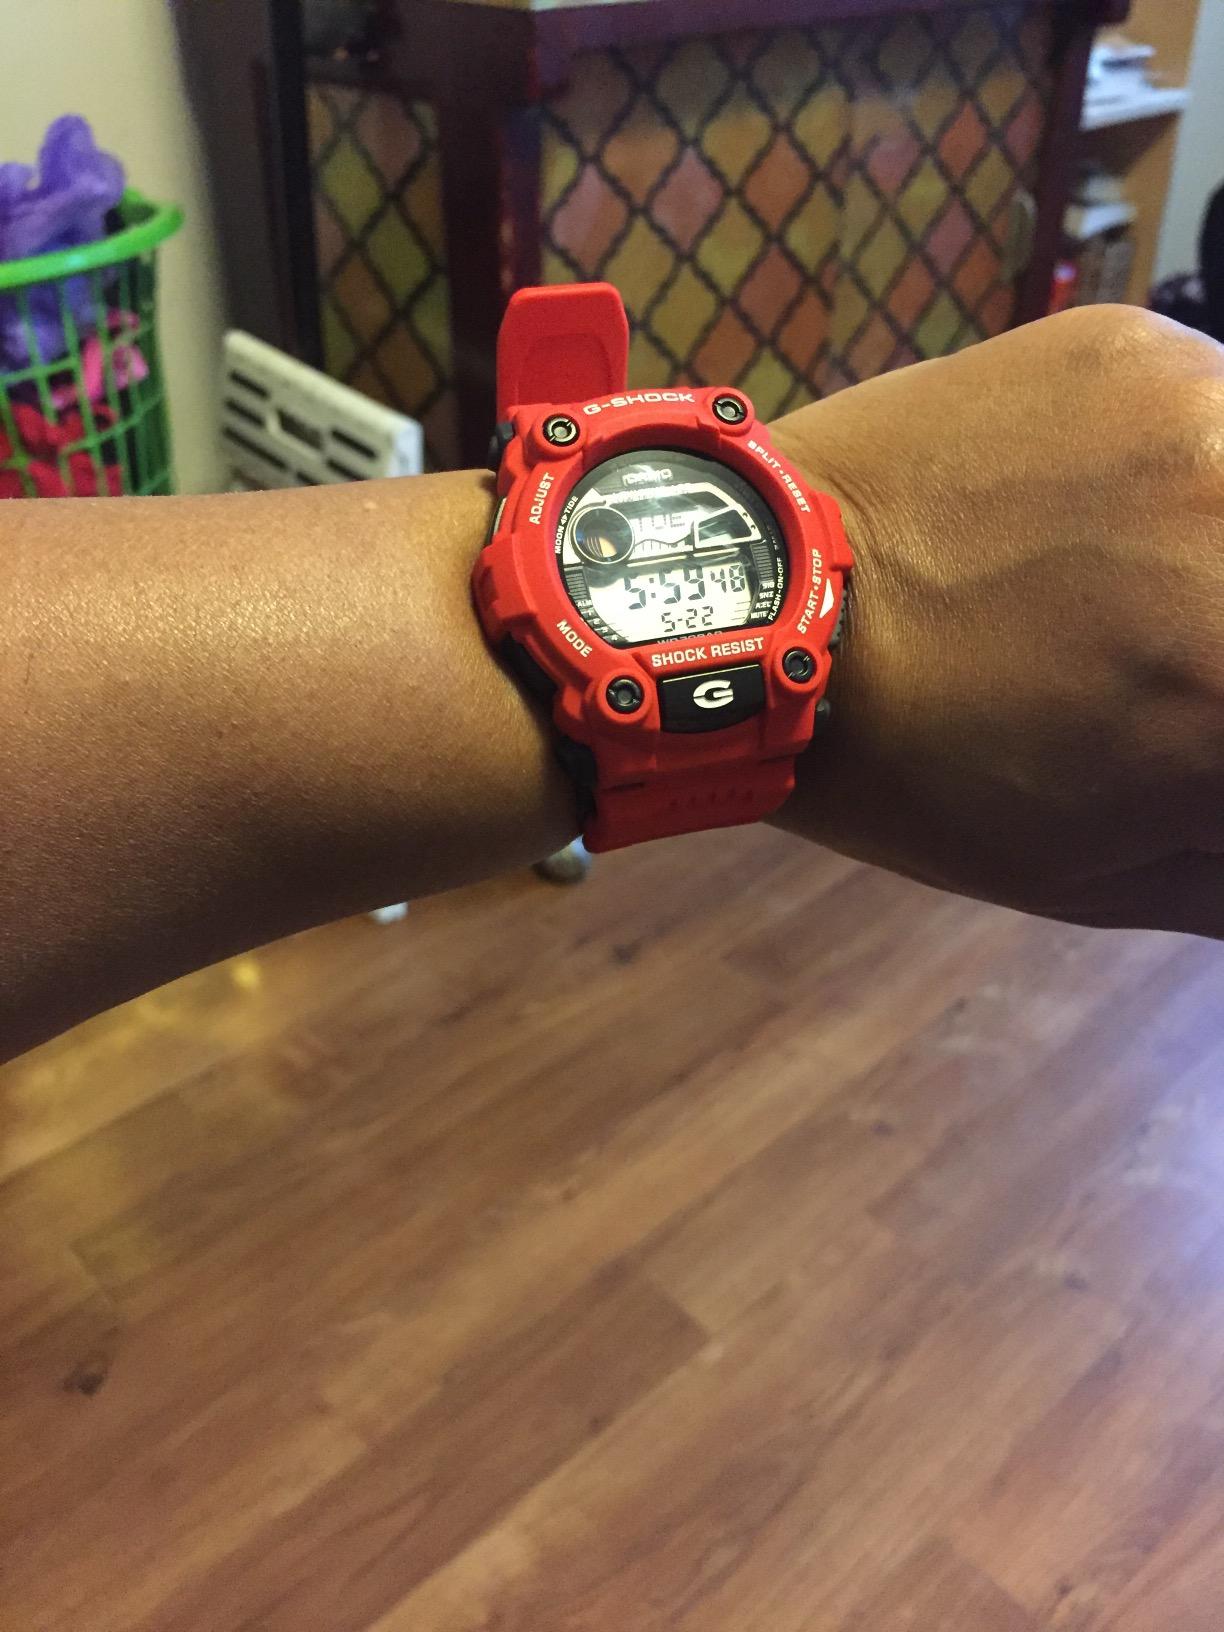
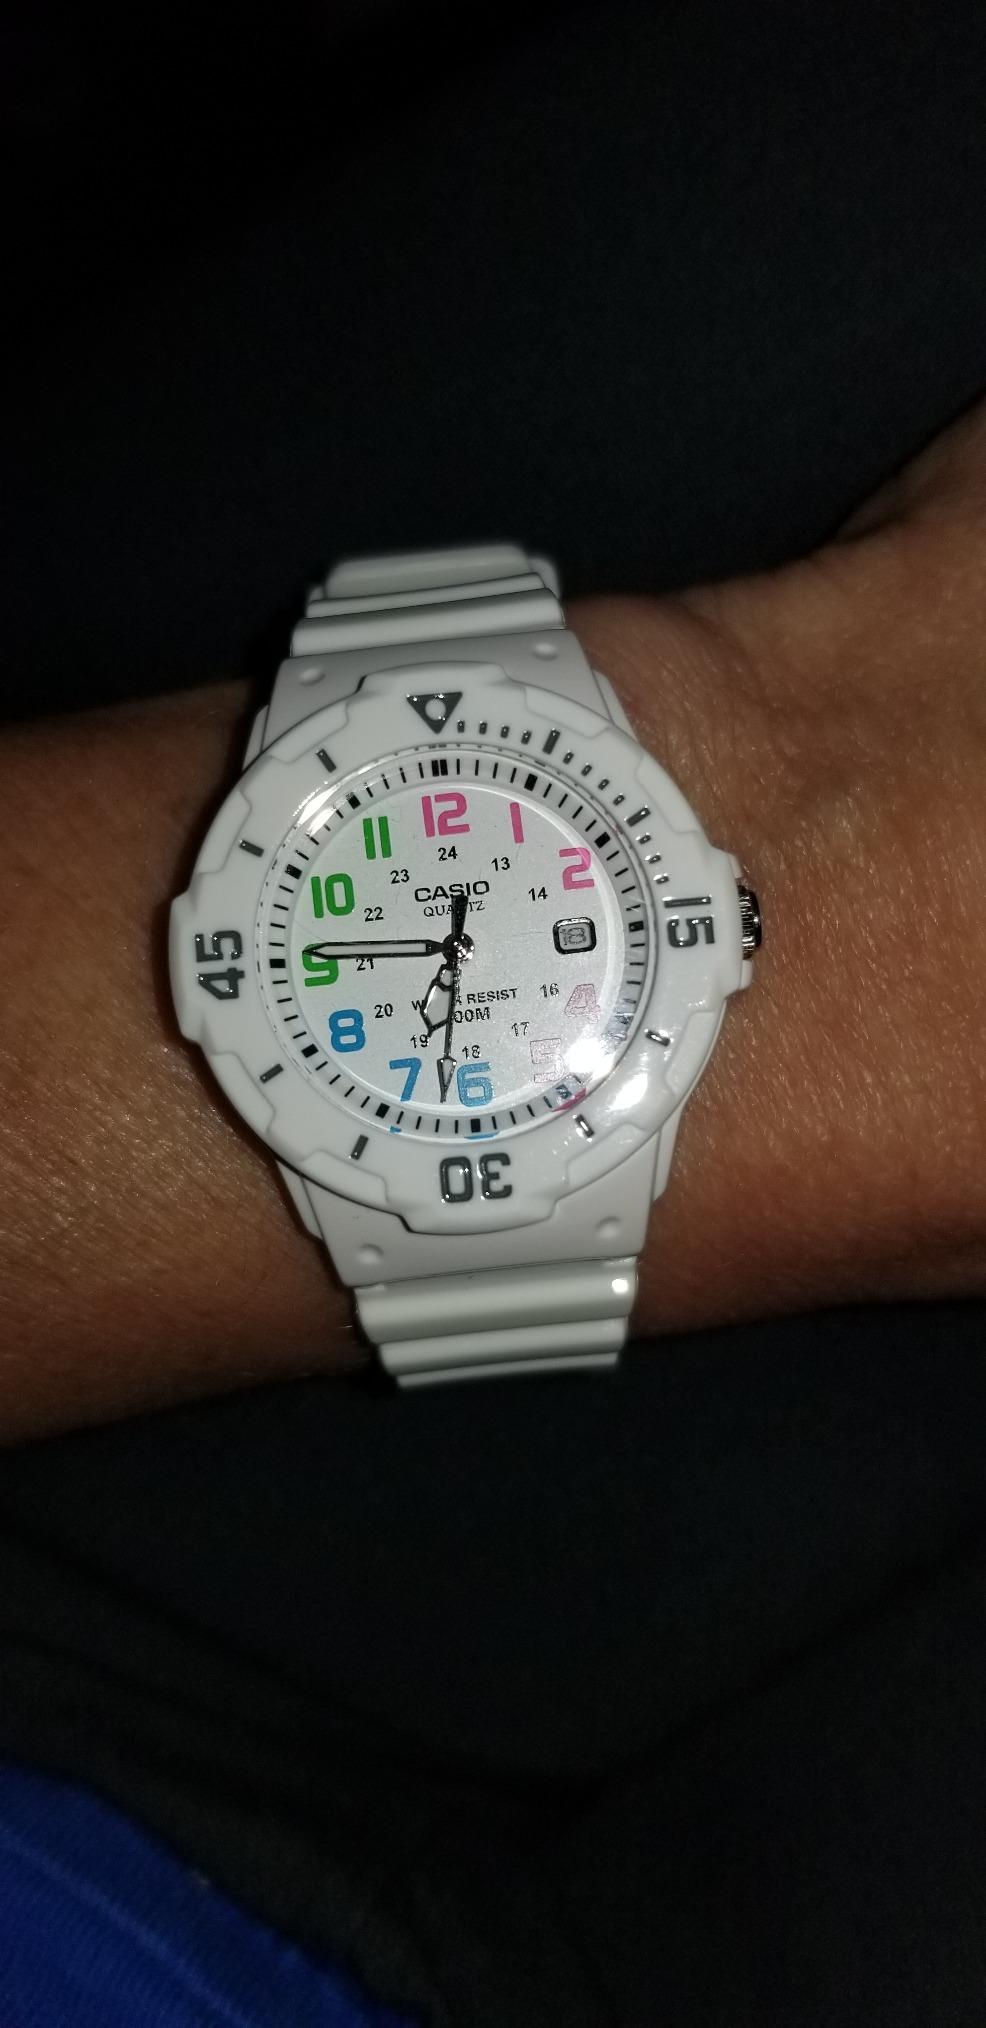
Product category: accessories_watch
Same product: no